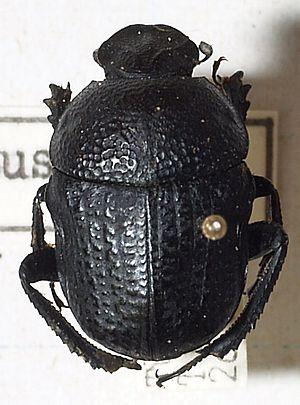
Gymnopleurus est un genre d'insectes coléoptères de la famille des Scarabaeidae.